Timothy Spall

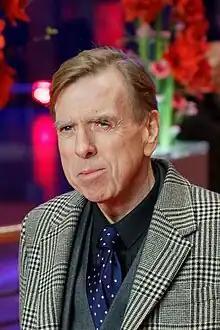
Spall at the world premiere of "The Party" in Berlin, 2017

Timothy Leonard Spall (born 27 February 1957) is an English actor. He gained recognition for his character actor roles on stage and screen.